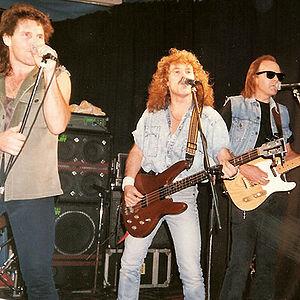
Alan Lancaster est un musicien né le 7 février 1949 à Peckham dans le sud de Londres. Il est avec Francis Rossi, un des membres fondateurs du groupe anglais Status Quo. Il en a été le bassiste / chanteur jusqu'en 1985.